Thomas Scarisbrick

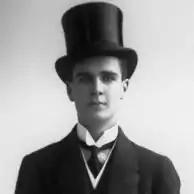
Sir Thomas Scarisbrick

Sir Tom Talbot Leyland Scarisbrick, 1st Baronet (28 April 1874 – 18 May 1933) was a British Liberal Party politician.